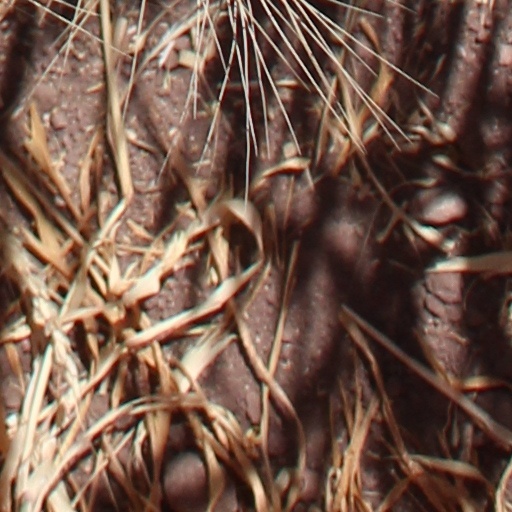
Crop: wheat